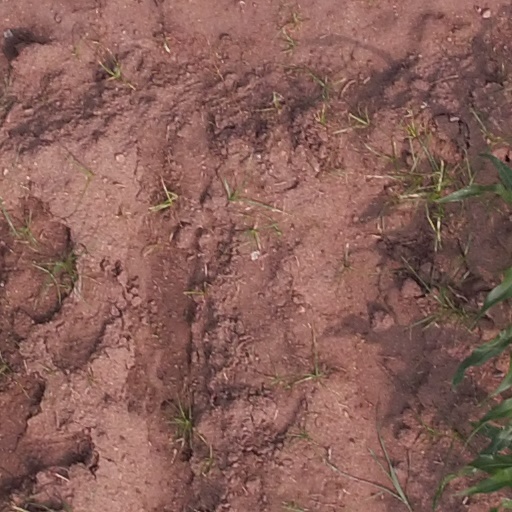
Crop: maize; corn